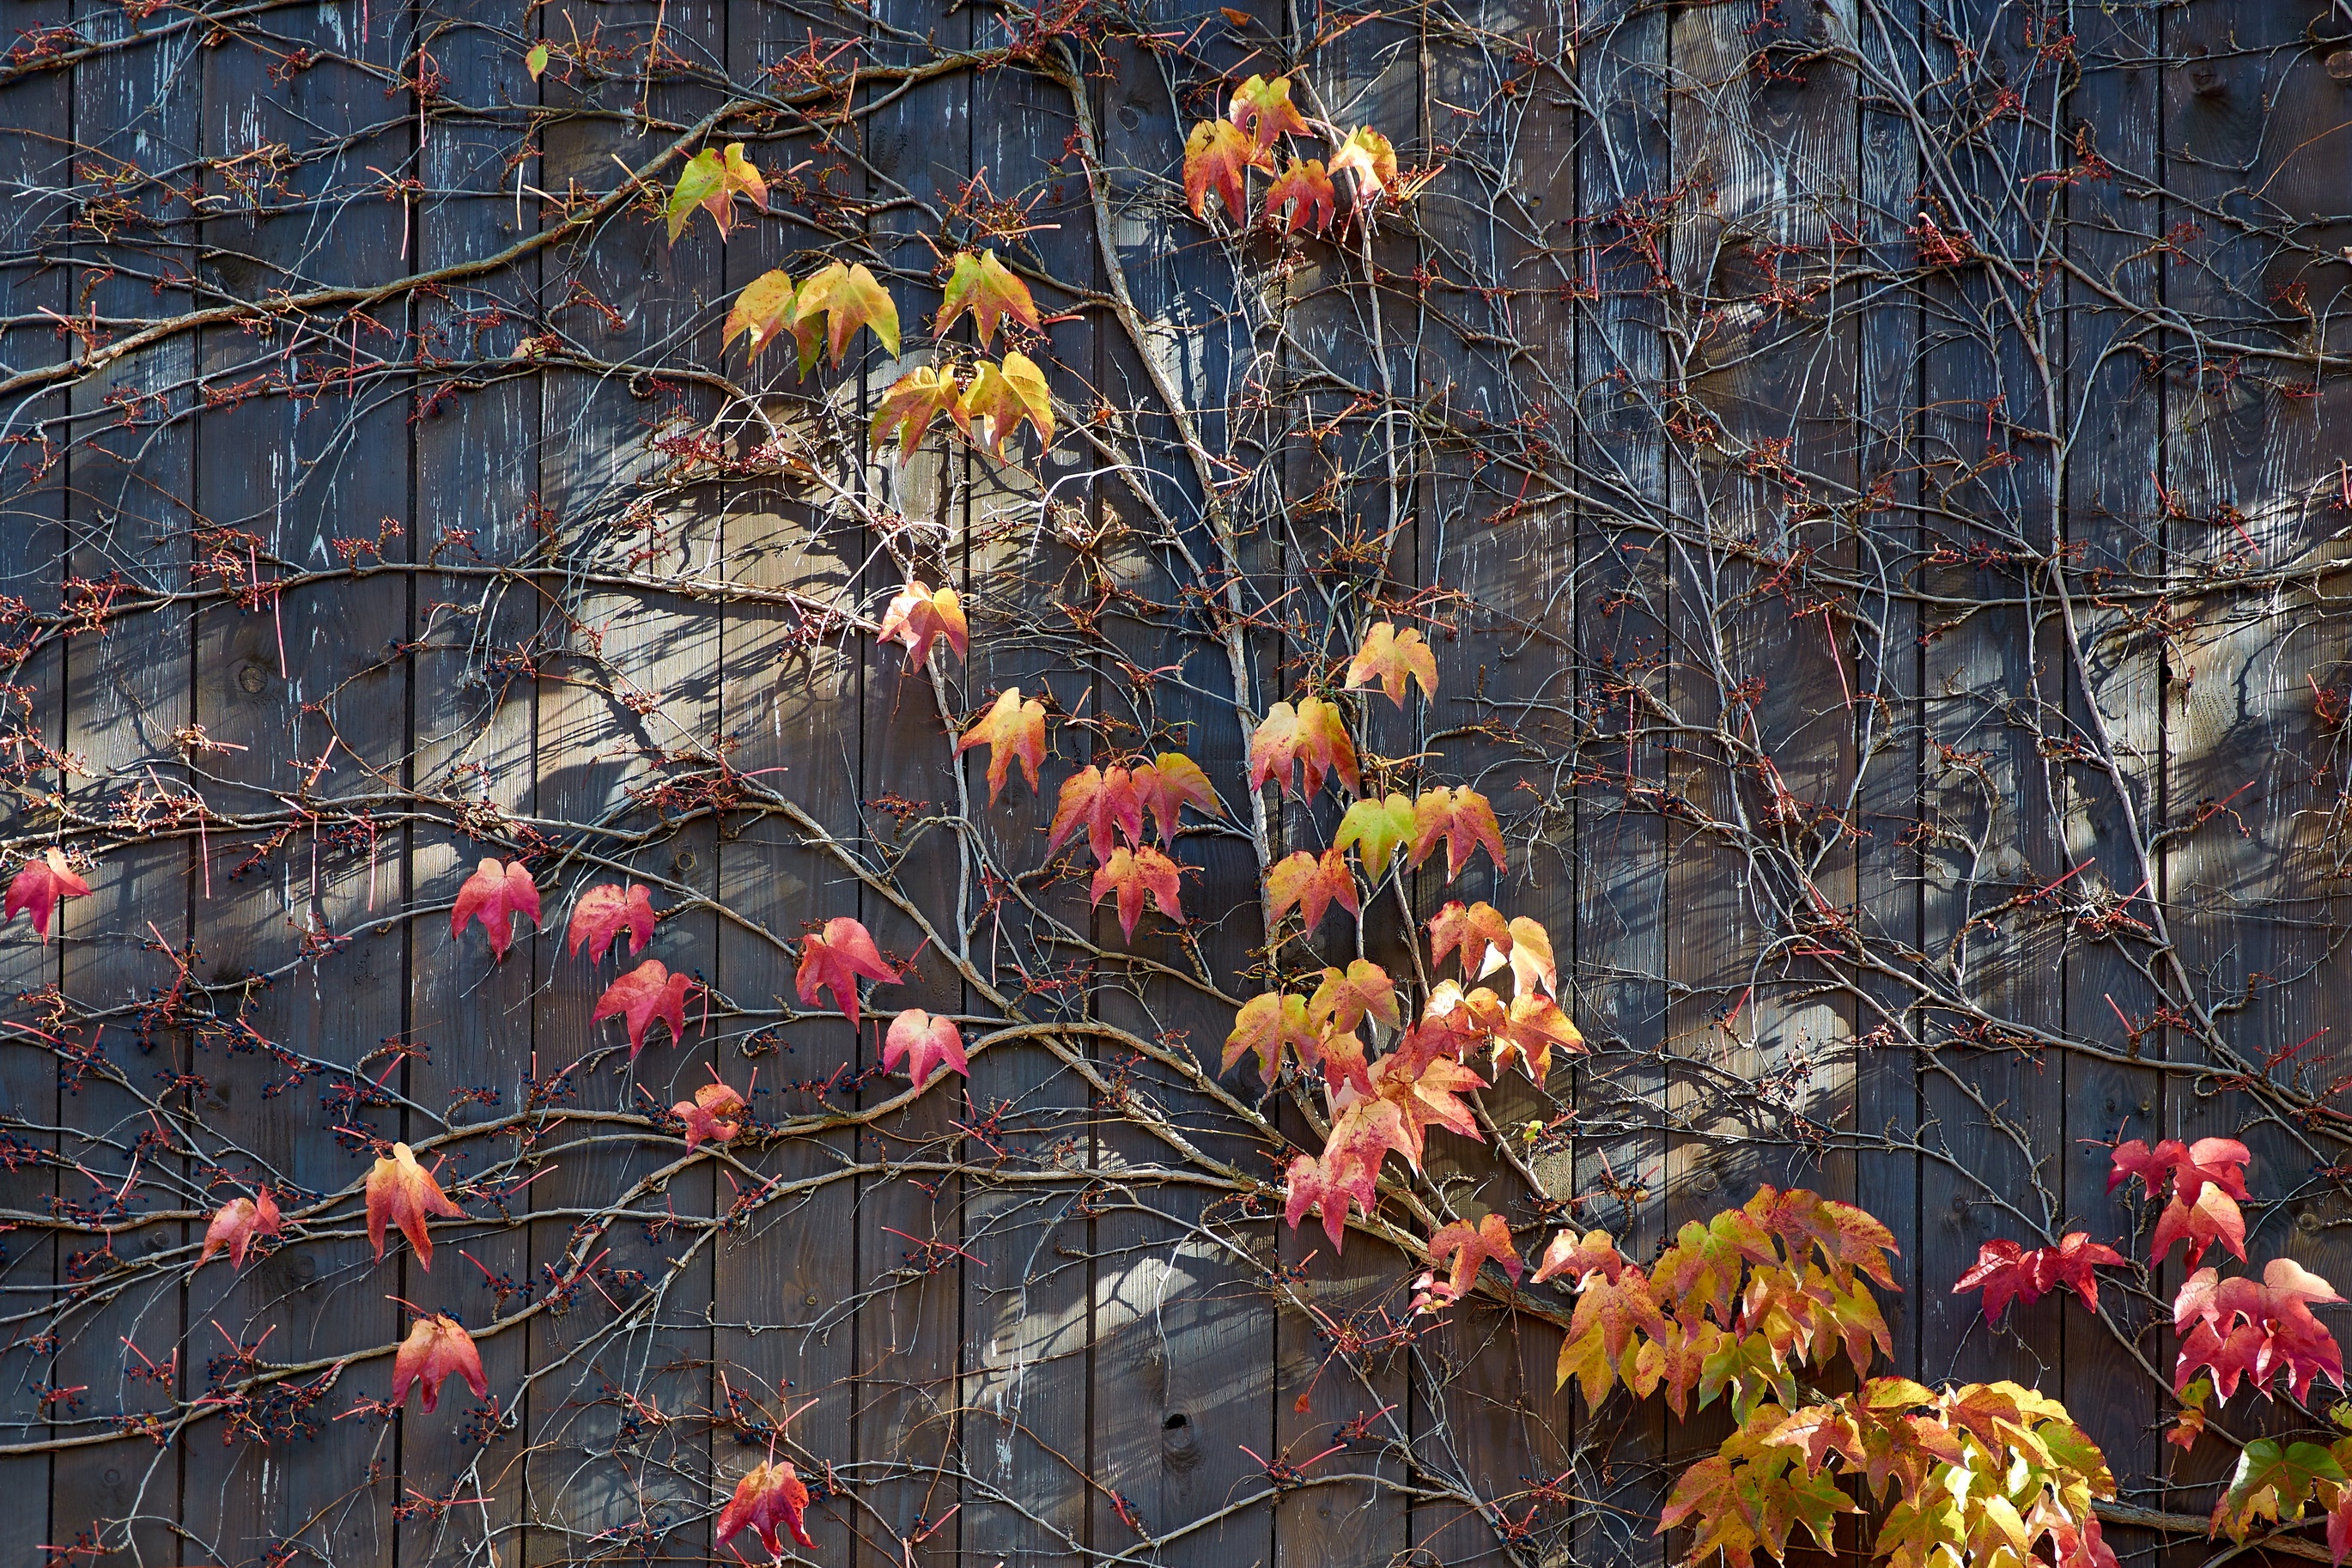
tree, nature, branch, plant, wood, vine, grain, leaf, flower, orange, spring, red, color, autumn, brown, romantic, scale, colorful, flora, season, maple, autumn mood, emerge, aesthetic, leaves, vines, background, planks, bright, october, colored, transient, fall color, fall foliage, fall leaves, autumn colours, foliage leaf, vine leaves, autumn decoration, wooden wall, wood shed, entwine, wooden boards, wall boards, flowering plant, rots, red gold